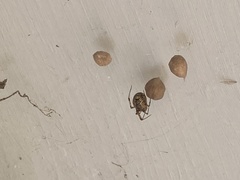
Species: Parasteatoda_tepidariorum